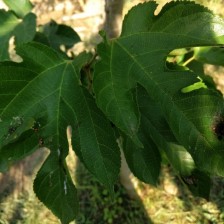
Variety: RedKing